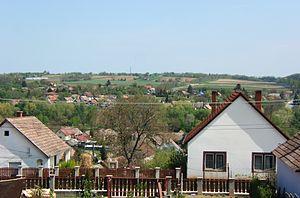
Balatonendréd est un village et une commune du comitat de Somogy en Hongrie.